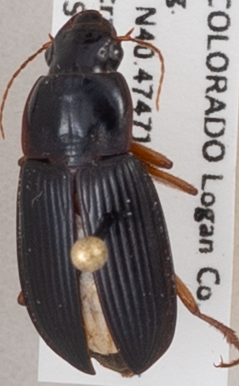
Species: Harpalus pensylvanicus
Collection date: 2020-08-26
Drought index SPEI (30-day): -1.852
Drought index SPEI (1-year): -1.45
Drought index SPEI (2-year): -1.01